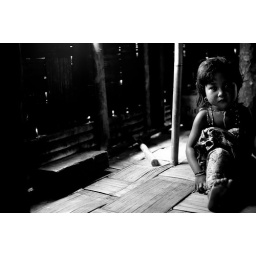
A Mro girl at her home in the hill tracts of Bandarban.